List of club DJs

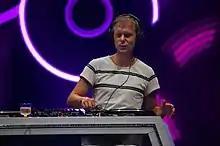
Armin van Buuren

This is a list of notable club DJs, professionals who perform at nightclub venues or other dance events, or who have been pioneers in the development of the role of the club DJ. DJs play a mix of recorded music for an audience at a bar, nightclub, dance club, or rave who dance to the music. The music is played through a sound reinforcement system.